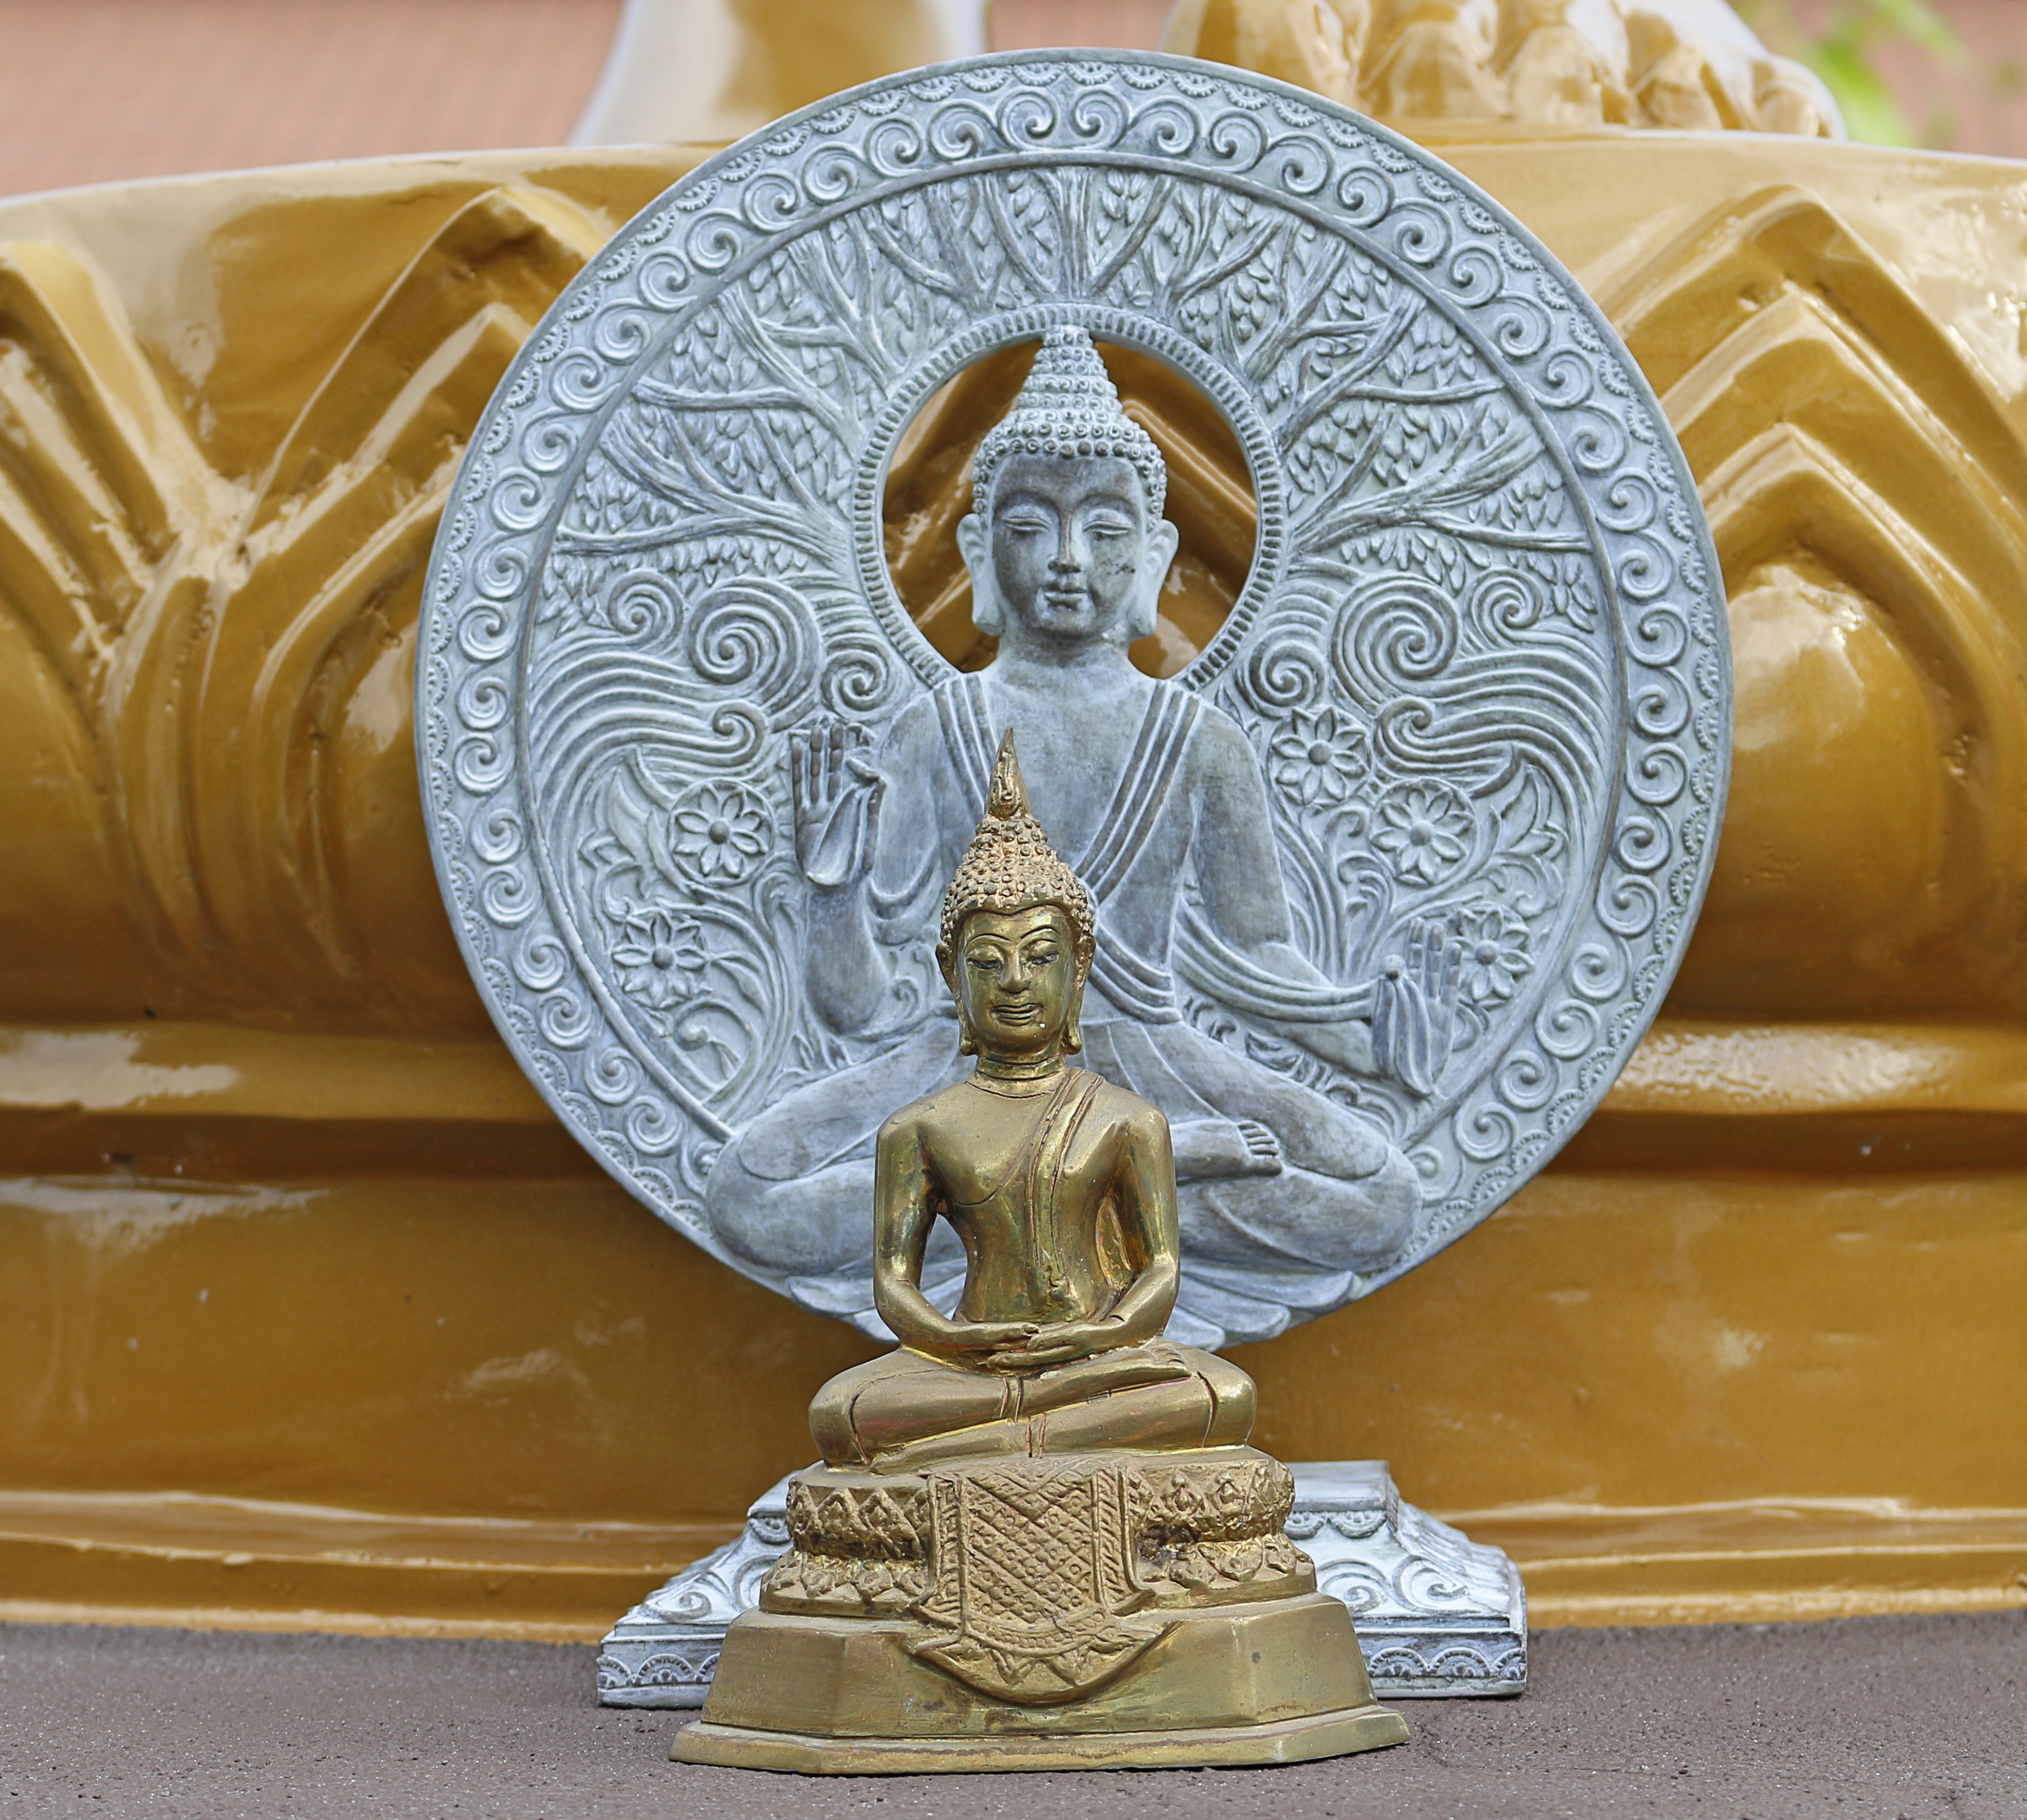
monument, statue, metal, usa, art, carving, buddha figure, saint petersburg, stone carving, chua phat phap buddhist temple, gautama buddha, ancient history